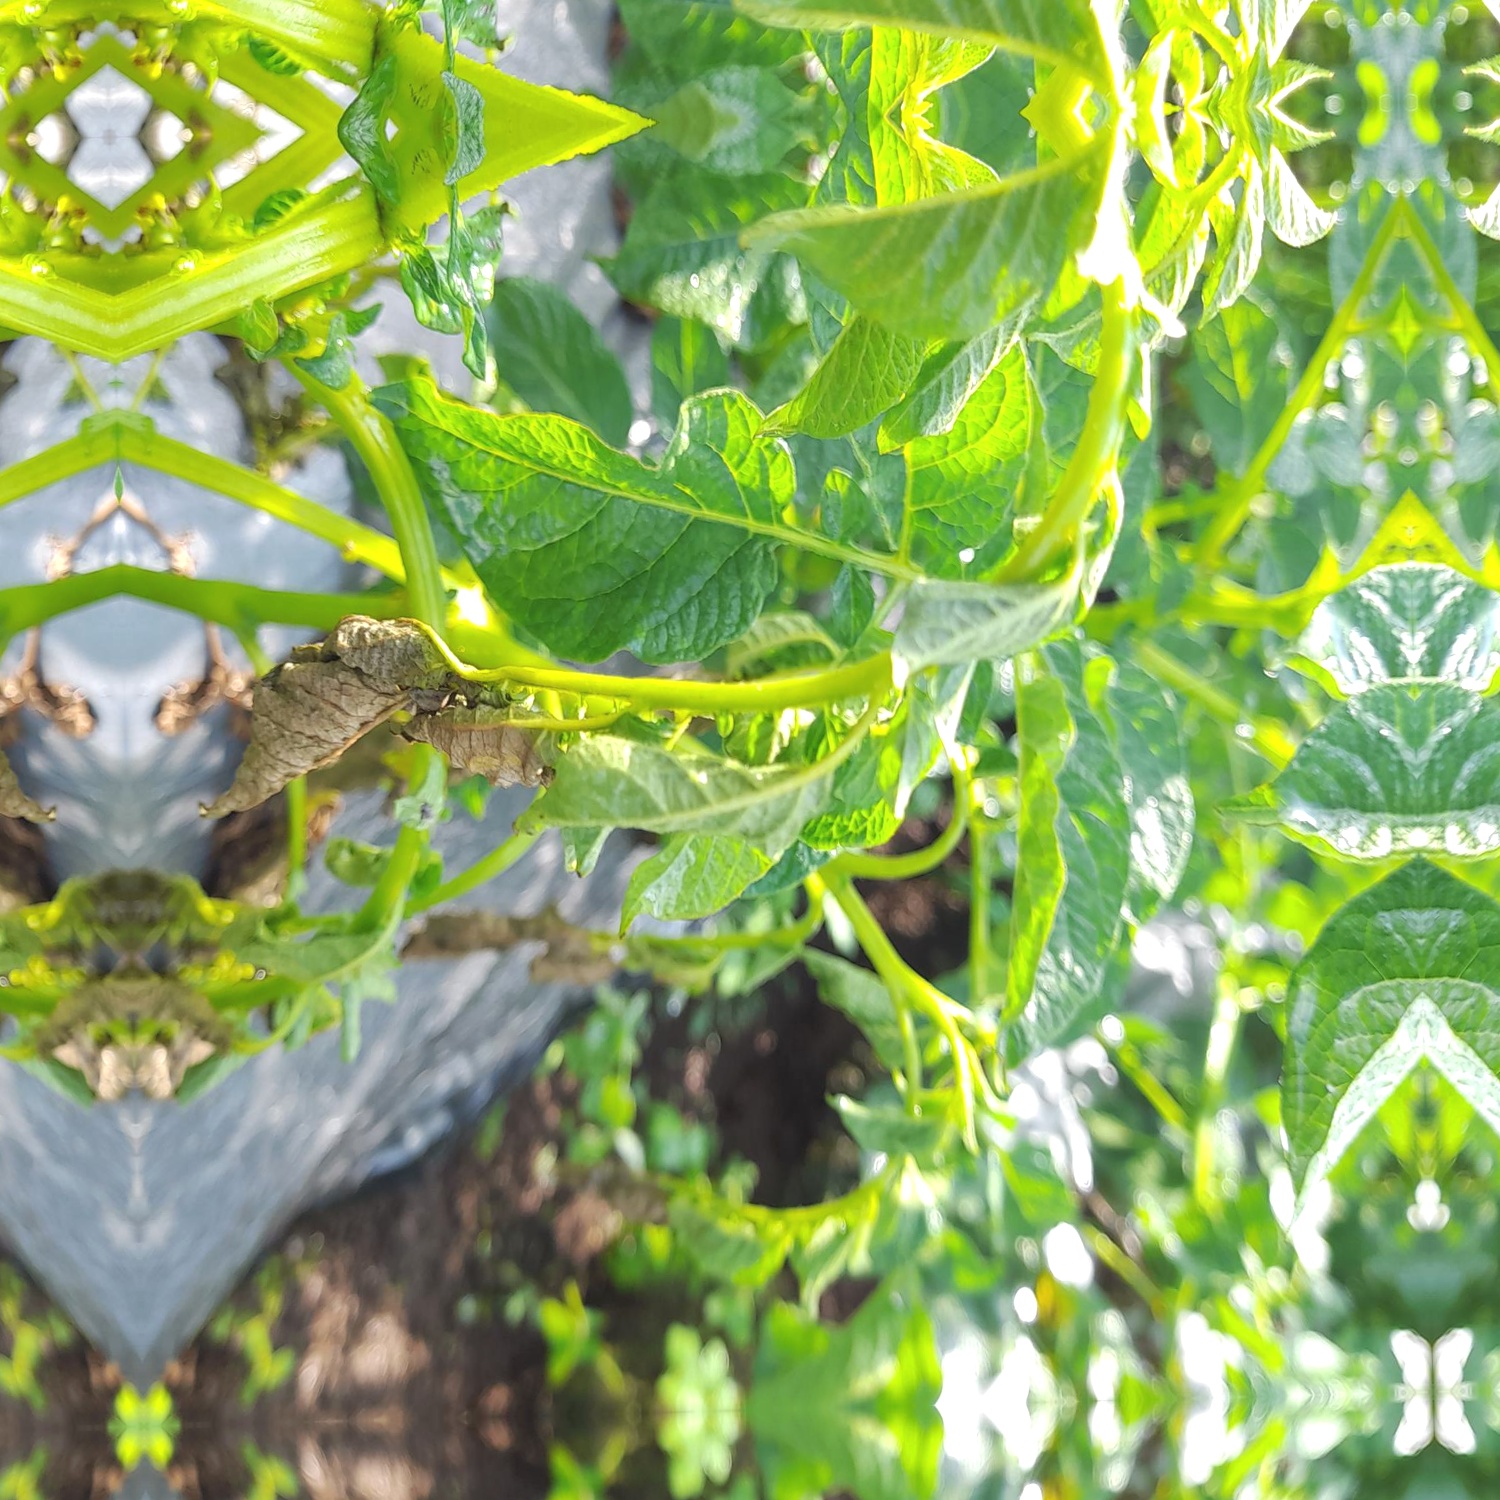
Etiqueta: Pudricion_Parda